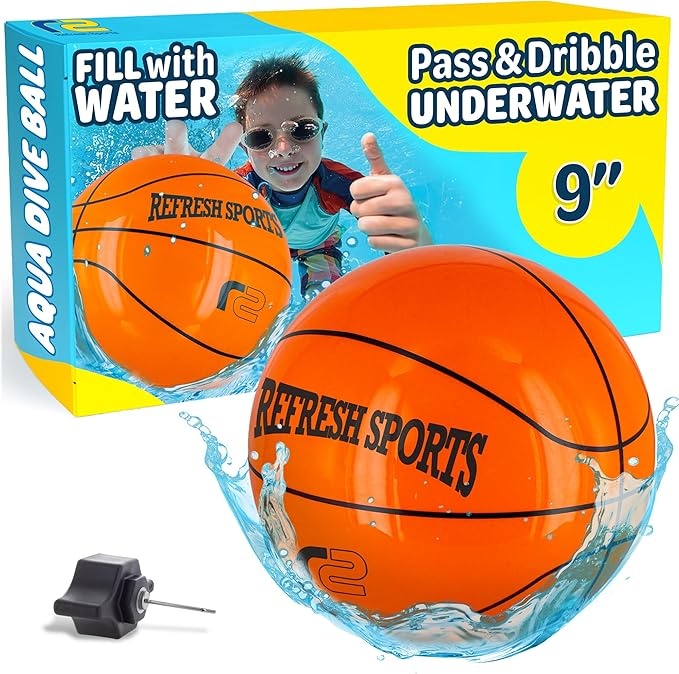
Aqua Dive Pool Ball Basketball - Best Underwater Pool Toys For Kids & Teens - Fun Summer Water Toys & Beach Games for Boys & Girls - Watermelon Toy Gifts for Kids - Boy Gift for 8 9 10 11 12+ Year Old
About This 𝗔 𝗕𝗼𝗹𝗱 𝗥𝗲𝗳𝗿𝗲𝘀𝗵 𝗼𝗻 𝗖𝗹𝗮𝘀𝘀𝗶𝗰 𝗣𝗼𝗼𝗹 𝗕𝗮𝗹𝗹 - Dribble, Pass, or kick underwater. Why choose one sport when you can play three at once—underwater? This ball combines the best parts of football, basketball, and soccer with a twist: it moves and glides below the surface for a totally new kind of pool play. Whether you're passing with friends, dribbling like a pro, or inventing your own game, it's nonstop action that keeps kids moving, laughing, and off screens all summer long. 𝗕𝘂𝗶𝗹𝘁 𝗧𝗼 𝗟𝗮𝘀𝘁 𝗧𝗵𝗿𝗼𝘂𝗴𝗵 𝗘𝘃𝗲𝗿𝘆 𝗦𝗽𝗹𝗮𝘀𝗵 𝗔𝗻𝗱 𝗗𝗶𝘃𝗲 - Made with ultra-thick, puncture-resistant material, this ball is tough enough for nonstop action—whether it’s bouncing off pool walls or taking a full-force kick underwater. The heavy-duty construction holds its shape game after game, and the bold colors stay bright even after endless hours in chlorine or sun. 𝗙𝗶𝗹𝗹𝘀 𝗜𝗻 𝗦𝗲𝗰𝗼𝗻𝗱𝘀 - 𝗣𝗹𝗮𝘆 𝗜𝗻𝘀𝘁𝗮𝗻𝘁𝗹𝘆 - No pump? No problem. Every ball comes with a quick-connect hose adapter that makes filling it fast and frustration-free. Just attach, fill with water, and you’re ready to go. Clear instructions make setup easy for kids and parents alike—so you can skip the hassle and dive straight into the fun. 𝗧𝗵𝗲 𝗣𝗲𝗿𝗳𝗲𝗰𝘁 𝗚𝗶𝗳𝘁 𝗙𝗼𝗿 𝗔𝗹𝗹 𝗔𝗴𝗲𝘀 - Looking for a fun, unique gift that everyone will love? This underwater pool ball is a guaranteed hit with kids, tweens, teens—and even adults who still love to play. It’s the ultimate summer surprise for birthdays, holidays, pool parties, or just because. If they’ve got access to water, they’ve got hours of action-packed fun ahead! 𝗖𝗼𝗺𝗺𝗶𝘁𝘁𝗲𝗱 𝗧𝗼 𝗖𝘂𝘀𝘁𝗼𝗺𝗲𝗿 𝗦𝗮𝘁𝗶𝘀𝗳𝗮𝗰𝘁𝗶𝗼𝗻 - At Refresh Sports, we prioritize your satisfaction. Our responsive friendly Canadian based customer service is always on standby to address your concerns, ensuring a seamless experience as you explore outdoor & indoor fun with our active toys and games.
Brand: RefreshSports
Category: Home & Garden > Pool & Spa > Pool & Spa Accessories > Pool Toys > Pool Dive Toys